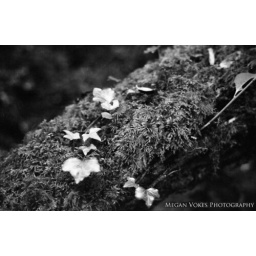
Close-up of a mossy log, taken with black and white film, in Redmoor nature reserve woodland.